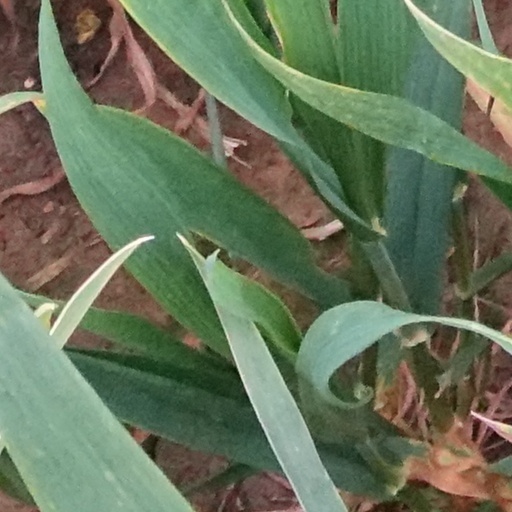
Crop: wheat